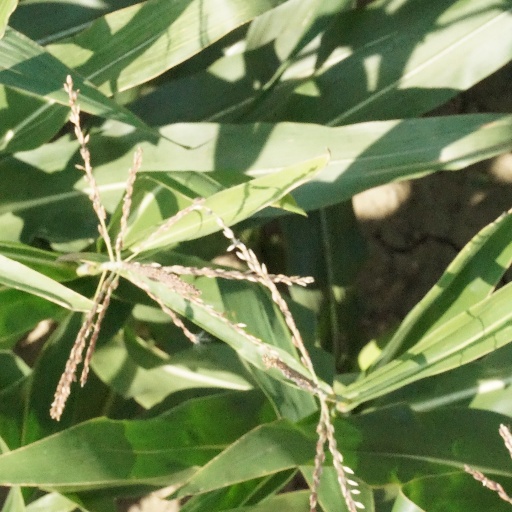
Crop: maize; corn